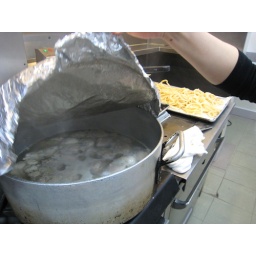
This is the first step in the preparation of the green curry chicken with bamboo shoots.